Tom Miller (travel writer)

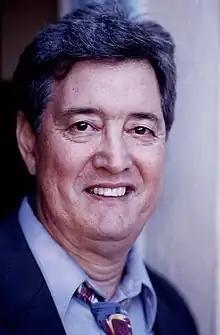
Tom Miller (photographer: Jay Rochlin)

Tom Miller (August 11, 1947, in Washington, D.C. – December 19, 2022, in Tucson, Arizona) was an American author primarily known for travel literature. His ten books include "The Panama Hat Trail", "On the Border", "Trading with the Enemy", and "Jack Ruby's Kitchen Sink" (later rereleased as "Revenge of the Saguaro"). He has written articles for the "New York Times", "Washington Post", "The New Yorker", "The Smithsonian", "Natural History", "Rolling Stone", "Life", "Crawdaddy" and many other magazines.